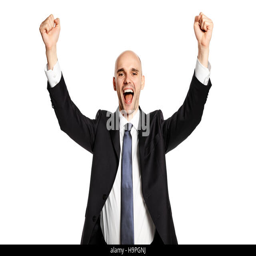
portrait of a young man who raises his hands in a gesture of victory .